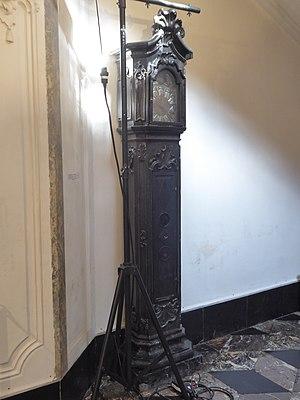
Horloge de parquet du Musée de Groesbeeck-de Croix. Le mécanisme mentionne la date 1759 et l'horloger Jean-Dieudonné Vierset. Classé comme bien classé de la communauté française depuis le 10 avril 2014.
Jean-Dieudonné Vierset est un horloger Liégeois né à Vyle-et-Tharoul en 1705 et mort à Haillot en 1790. Il est le fondateur d’un atelier familial d’horlogerie dans le Condroz Namurois.
La liste des biens classés de la Communauté française de Belgique est une liste de biens considérés comme exceptionnels situés en Région wallonne et en Région de Bruxelles-Capitale.